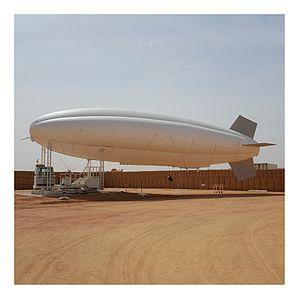
Le ballon captif est un type d'aérostat, un ballon relié au sol par un câble et piloté par un aérostier.